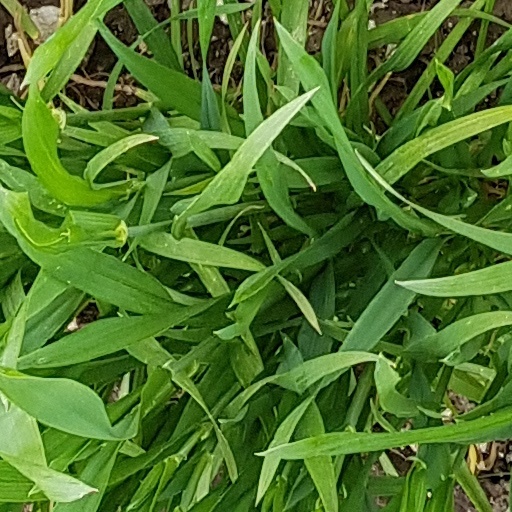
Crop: wheat